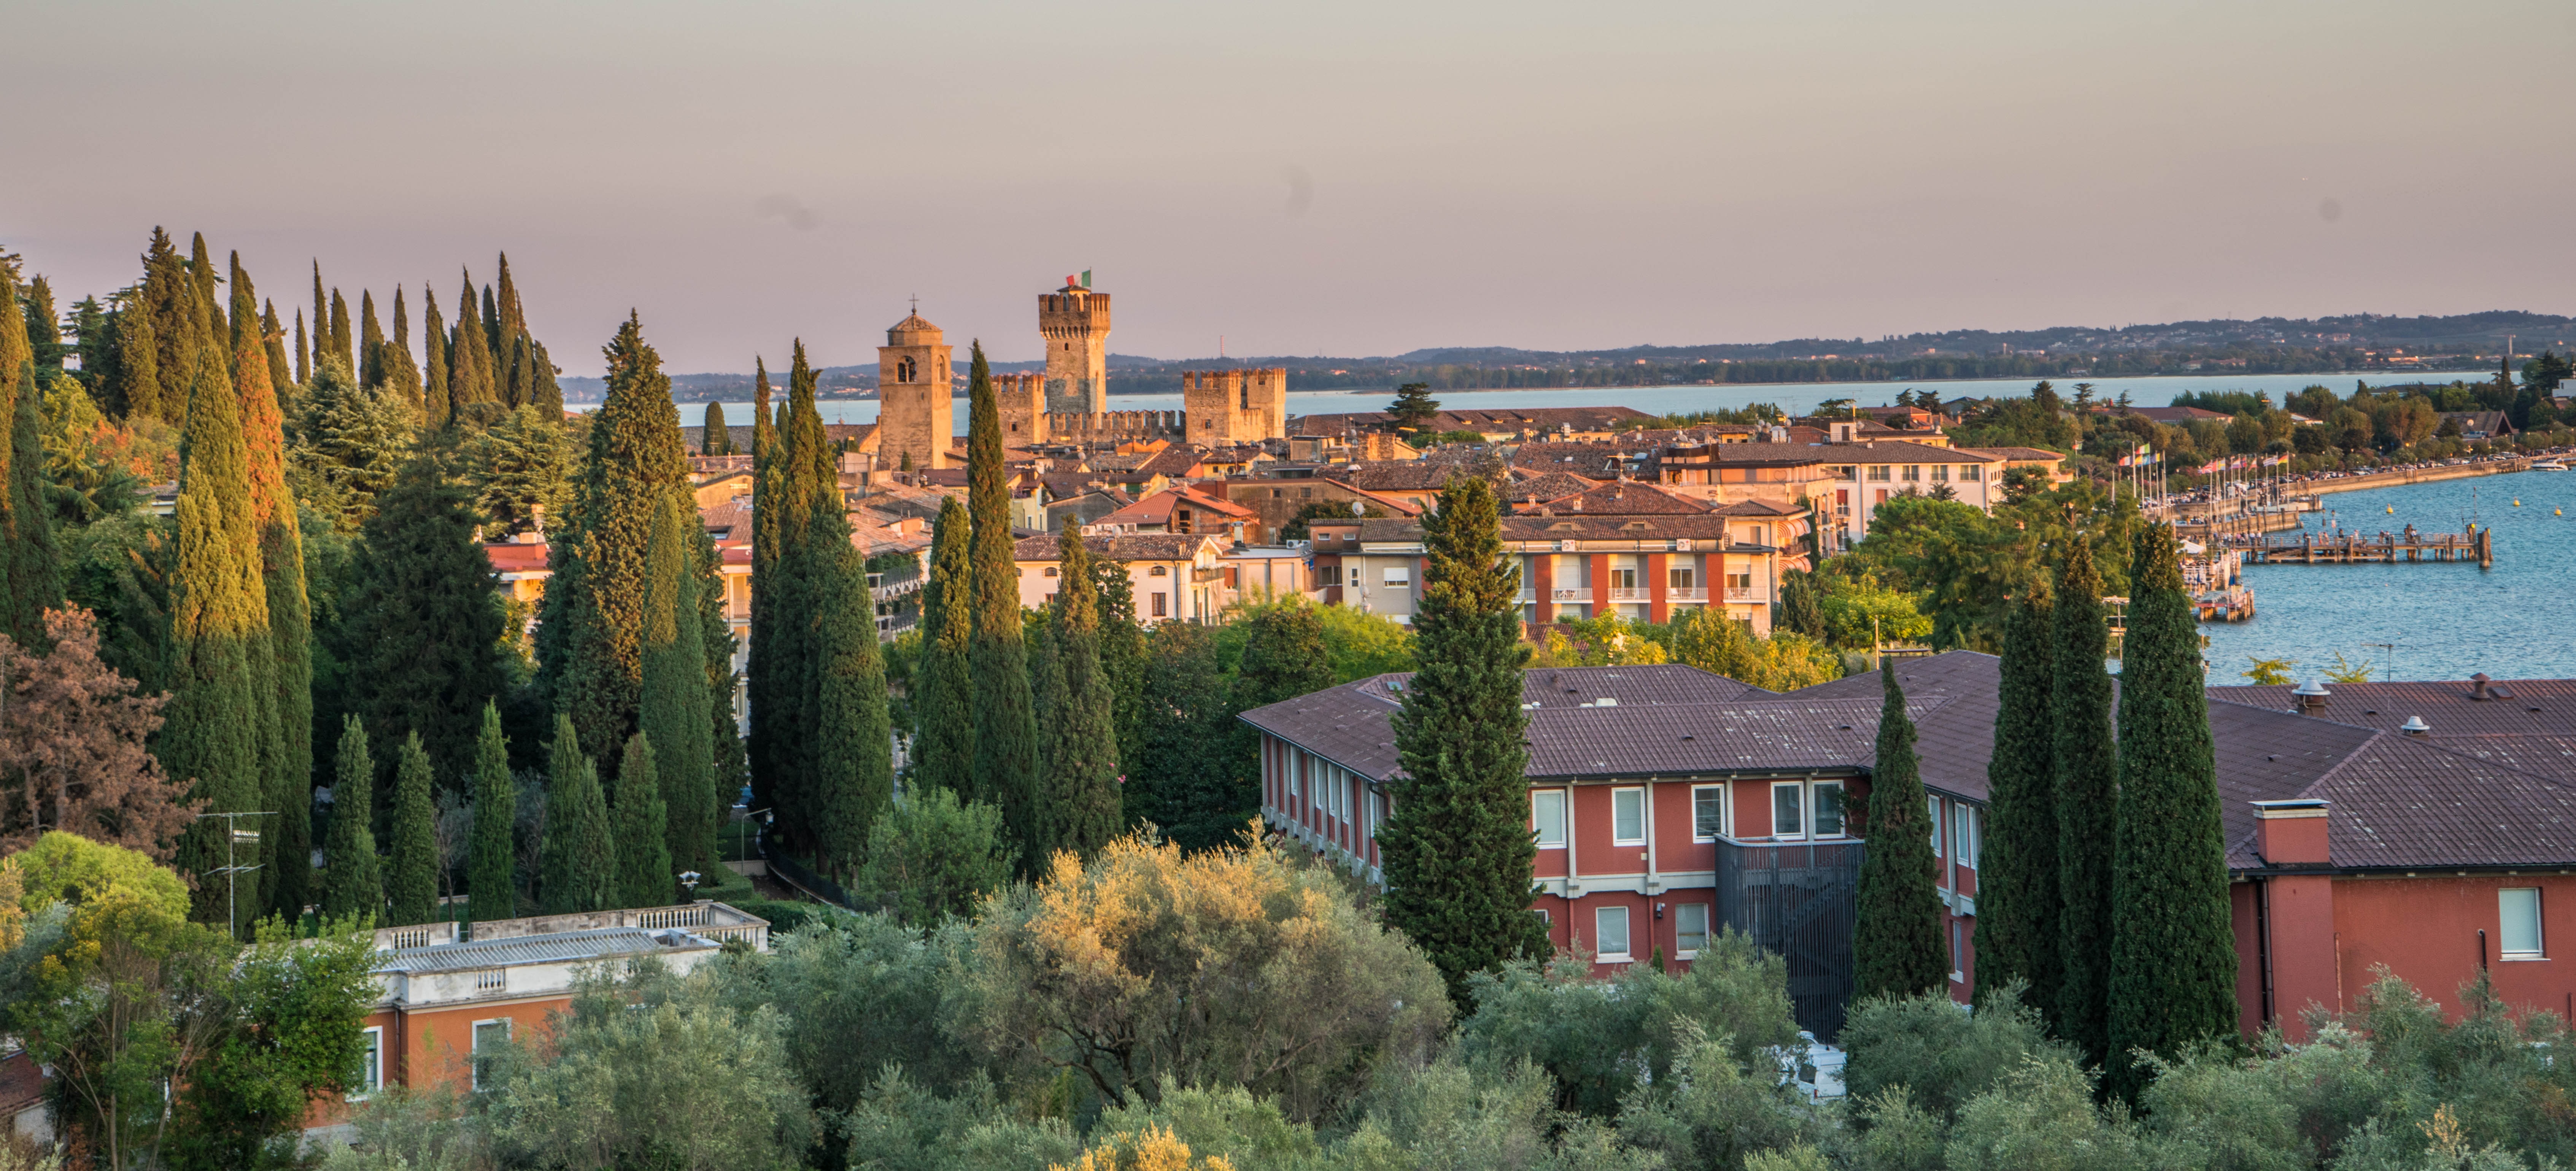
landscape, tree, water, sunset, skyline, town, view, cityscape, panorama, summer, travel, autumn, scenery, italy, blue, tourism, neighbourhood, lombardy, lake garda, sirmione, residential area, scaliger castle